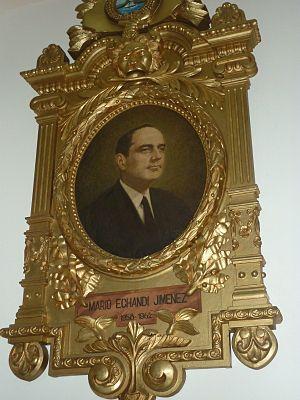
Mario Echandi Jiménez, né le 17 juin 1915 à San José et mort dans la même ville le 30 juillet 2011, est un homme d'État costaricien. Il fut président du Costa Rica de 1958 à 1962.